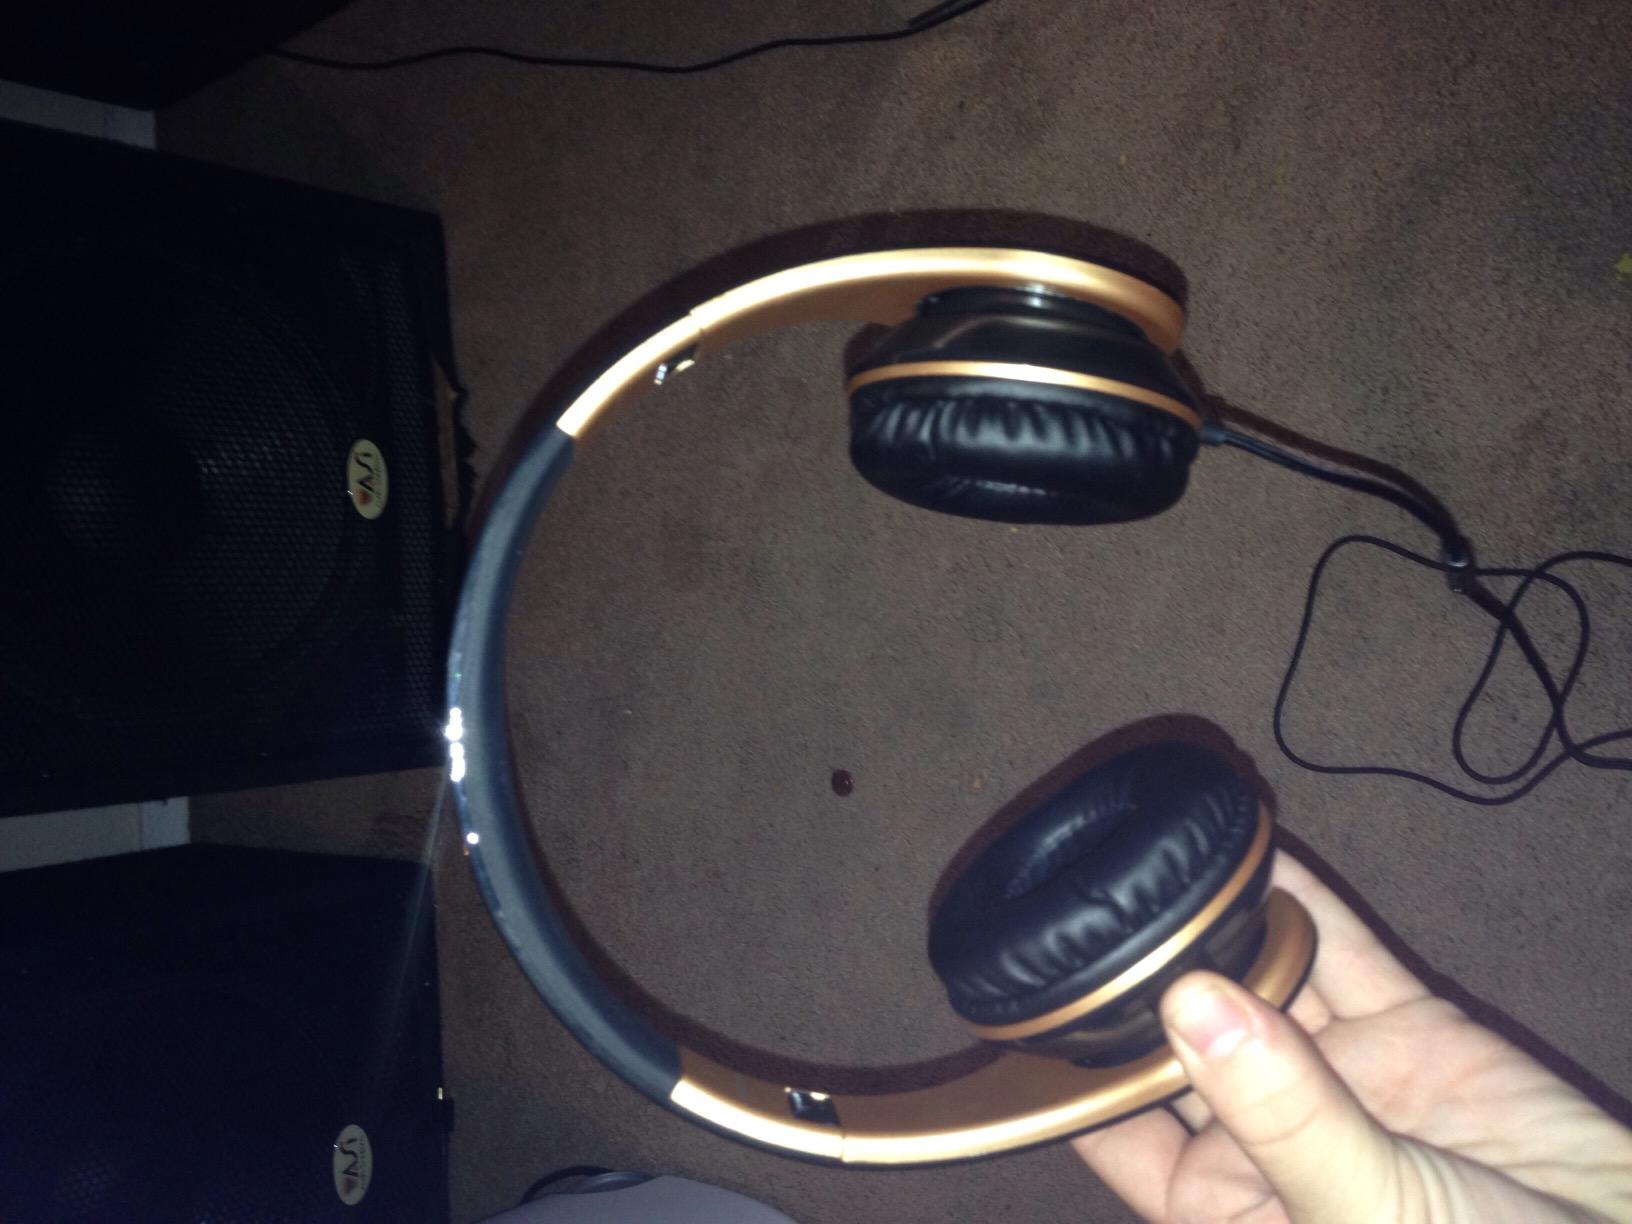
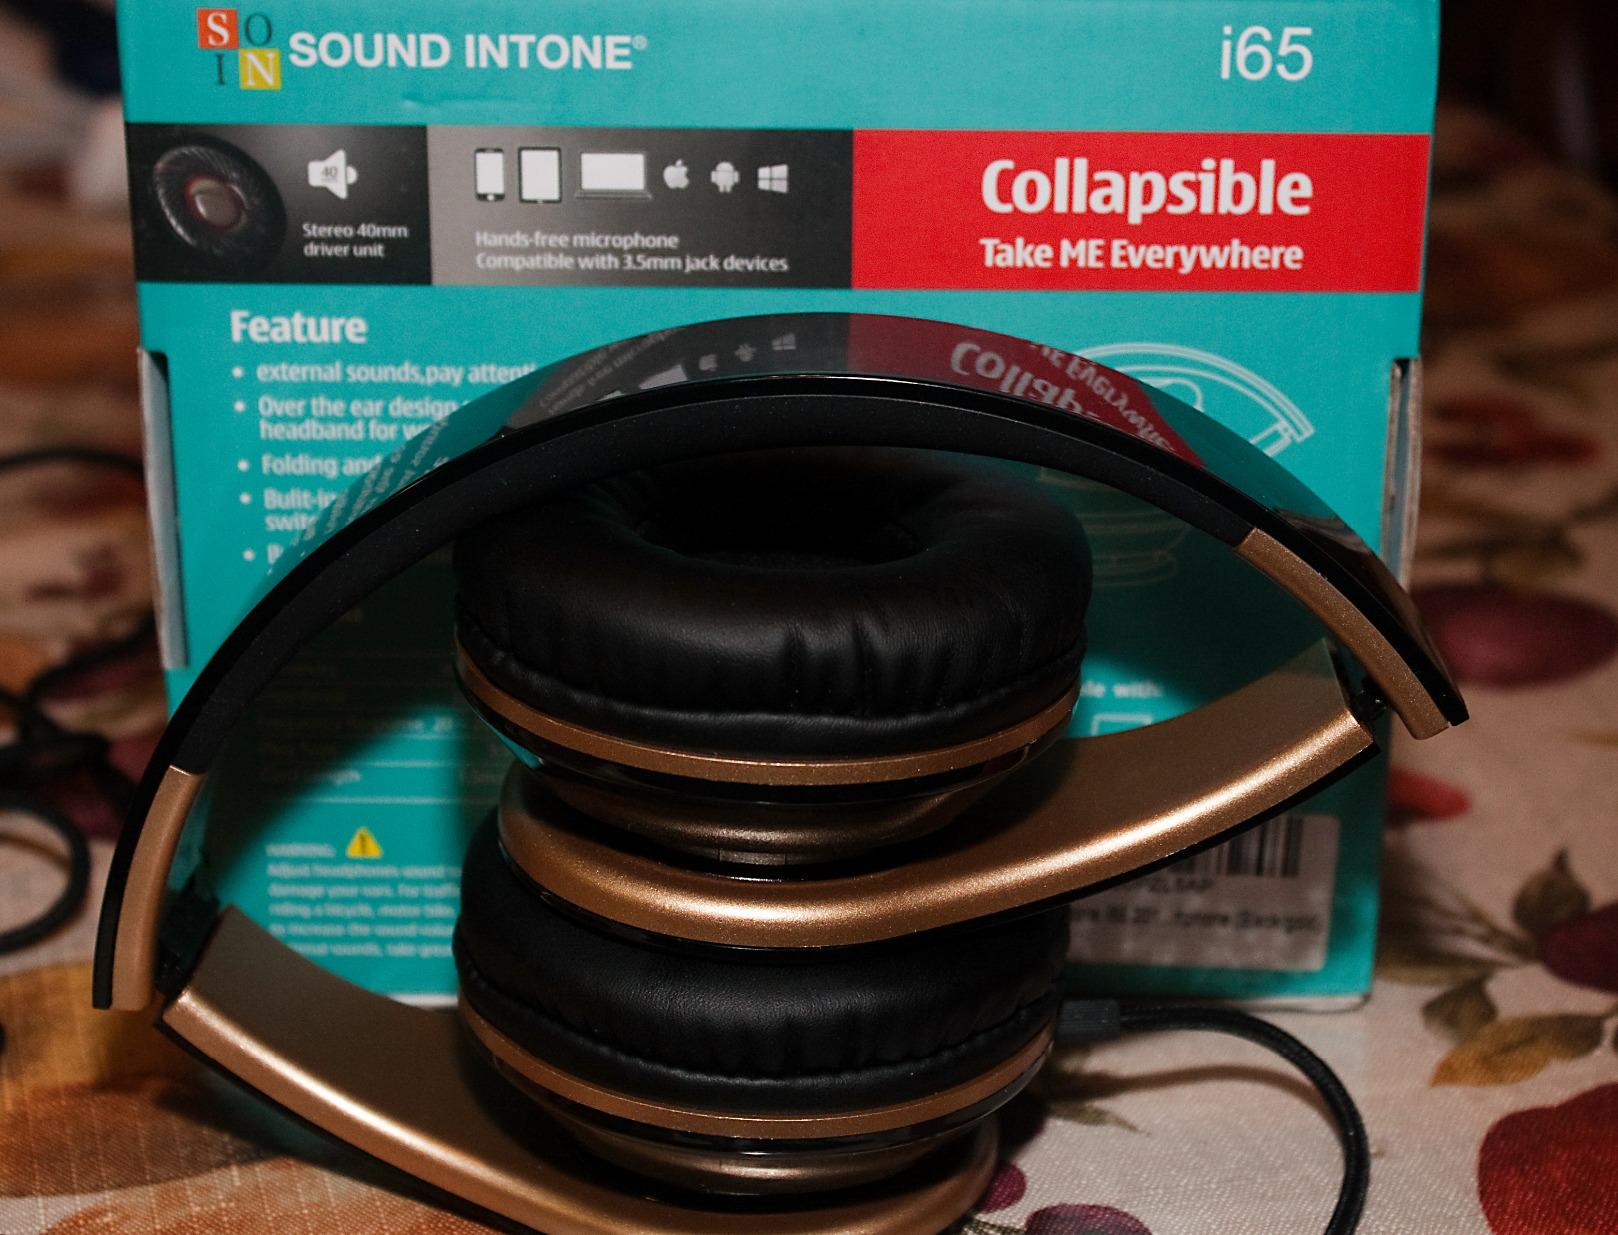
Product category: headphones
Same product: yes